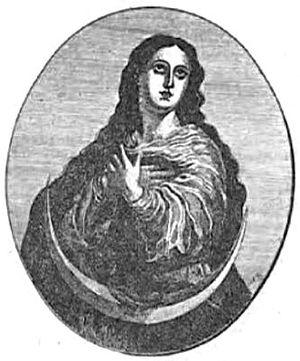
Image de la page 851 de la ""Vie des Saints"" en langue bretonne. Écrit par Yann-Vari Perrot et publié en 1912."